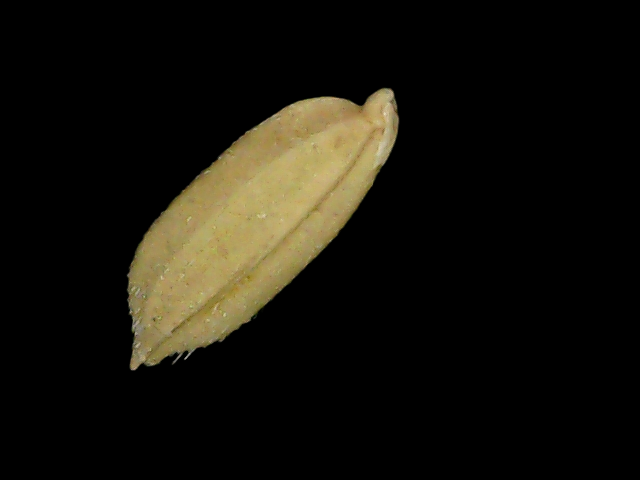
Rice variety: Bd52